Portlandsebrug

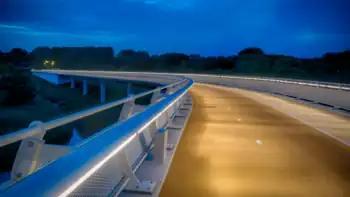

The Portlandsebrug, known as the Netkous, is a bicycle and pedestrian bridge in Rotterdam and Albrandswaard crossing the A15 motorway and connects Rotterdam-Charlois with Rhoon.